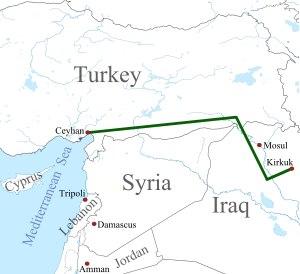
Le secteur de l'énergie en Irak est vital pour le pays : le pétrole fournit en 2016 la moitié du PIB irakien et 90 % des recettes publiques.